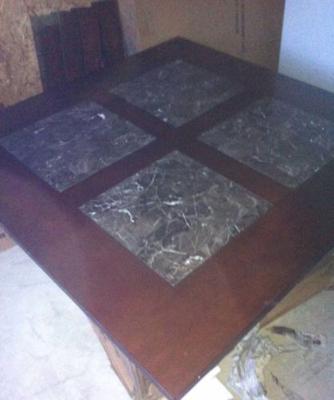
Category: table